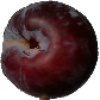
Label: Plum 1